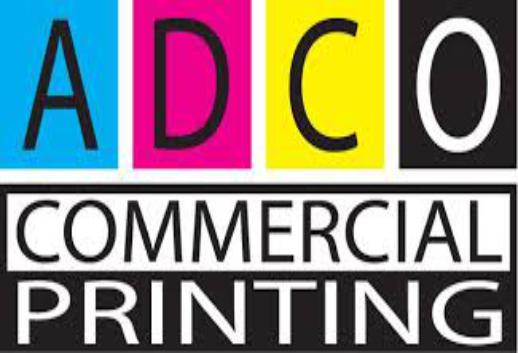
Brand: ADCO
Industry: Necessities